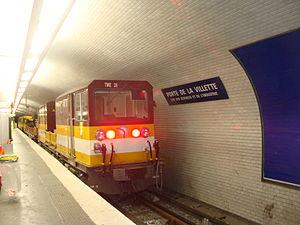
La rame d'entretien TME 28 passe en station Porte de La Villette.
Porte de la Villette est une station de la ligne 7 du métro de Paris, située dans le 19ᵉ arrondissement de Paris. Elle est le terminus de la ligne jusqu'en 1979, année où la ligne est prolongée à Fort d'Aubervilliers.